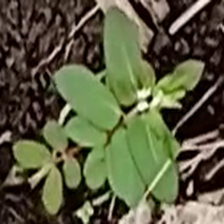
Weed species: Graceful_Sandmart_(Euphorbia hypericifolia)